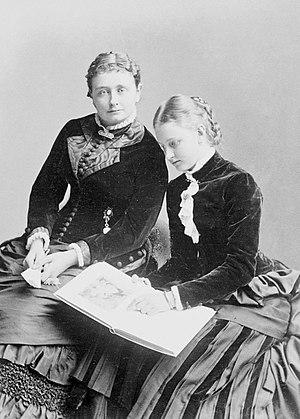
La princesse Mathilde de Saxe, née le 19 mars 1863 à Dresde, et morte le 27 mars 1933 à Dresde, troisième fille du roi Georges Ier de Saxe et de Marie-Anne de Portugal, est un membre de la Maison de Wettin, ainsi qu'une artiste peintre.